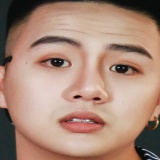
diễn viên Duy Khánh Zhou Zhou